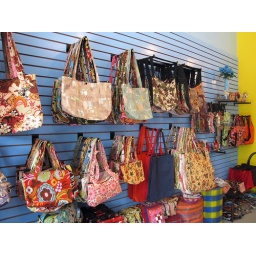
The new shop is perhaps twice the size, and the bags look lovely against the blue wall.